Henriette Alimen

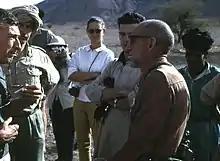
Alimen (obscured by a camera) on an expedition in Mauritania.

Marie-Henriette Alimen (22 June 1900 – 13 March 1996) was a French paleontologist and geologist. Alimen studied at École Normale Supérieure, later going on to teach at Musée de l'Homme, and serve as president of Société géologique de France. Alimen's career was mainly focused on Quaternary geology in France and Africa while working for Centre national de la recherche scientifique (French National Centre for Scientific Research, or CNRS). She later became a Knight of both the Legion of Honour and the Ordre des Palmes Académiques.